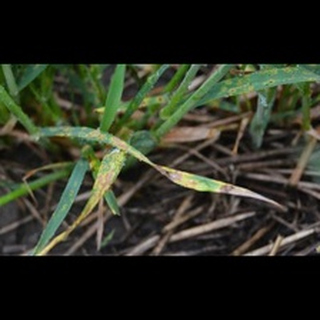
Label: wheat_tan_spot